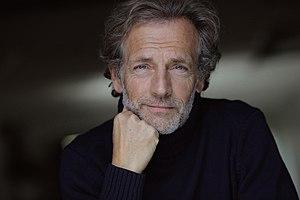
Stéphane Freiss est un acteur français, né à Paris le 22 novembre 1960.